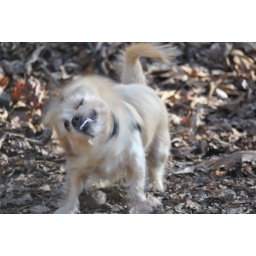
It passes for a towel in the dog world.